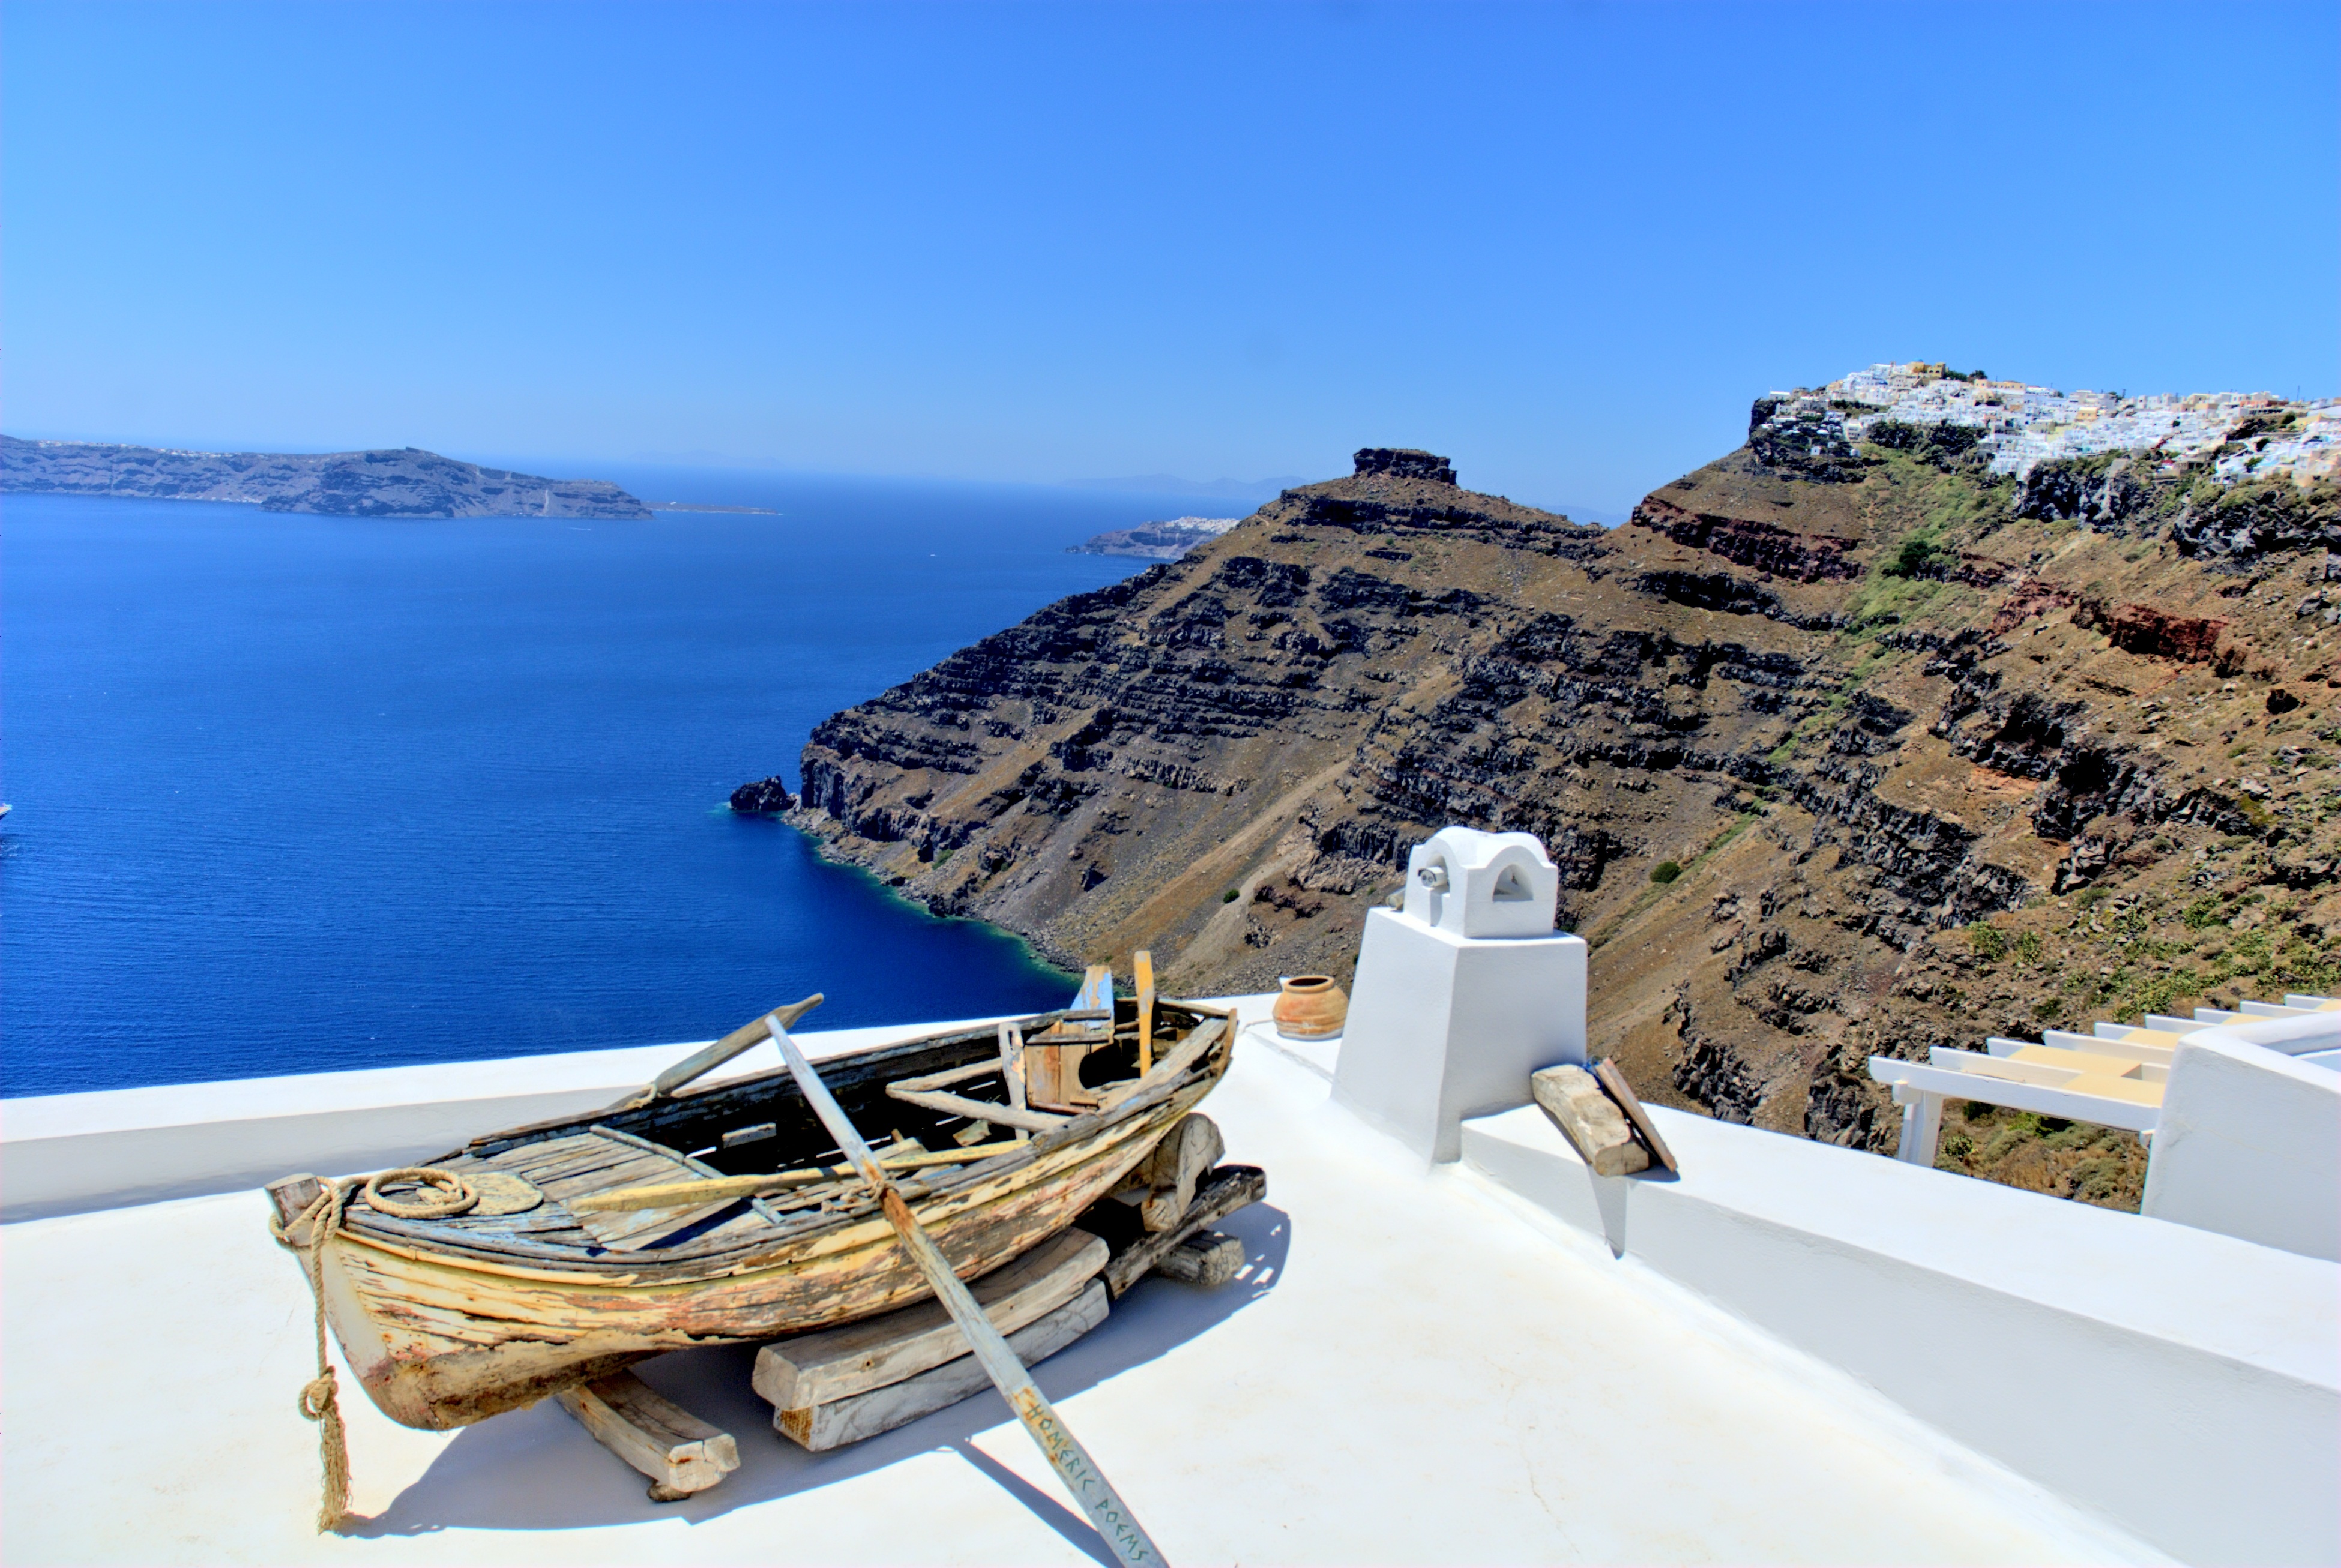
beach, landscape, sea, coast, water, nature, ocean, summer, vacation, vehicle, holiday, bay, tourism, santorini, resort, holidays, greece, the sun, cape, the coast